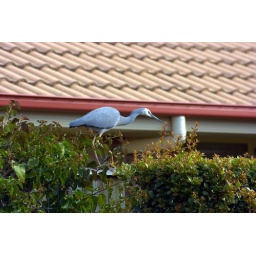
White Faced Heron. This Heron walked along our garden fence looking for fish in the neighbours pond